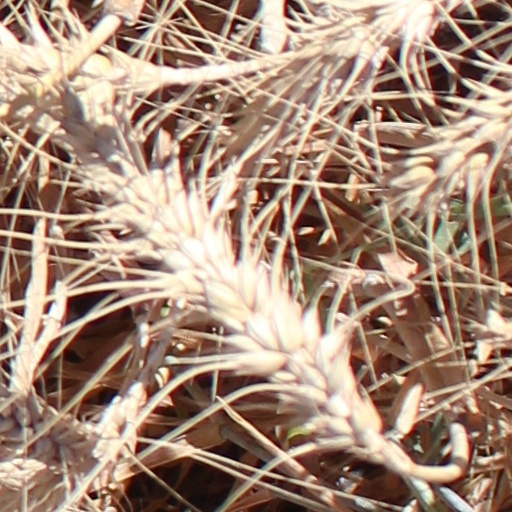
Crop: wheat